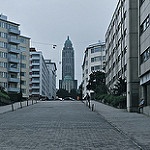
Scene: Outdoor